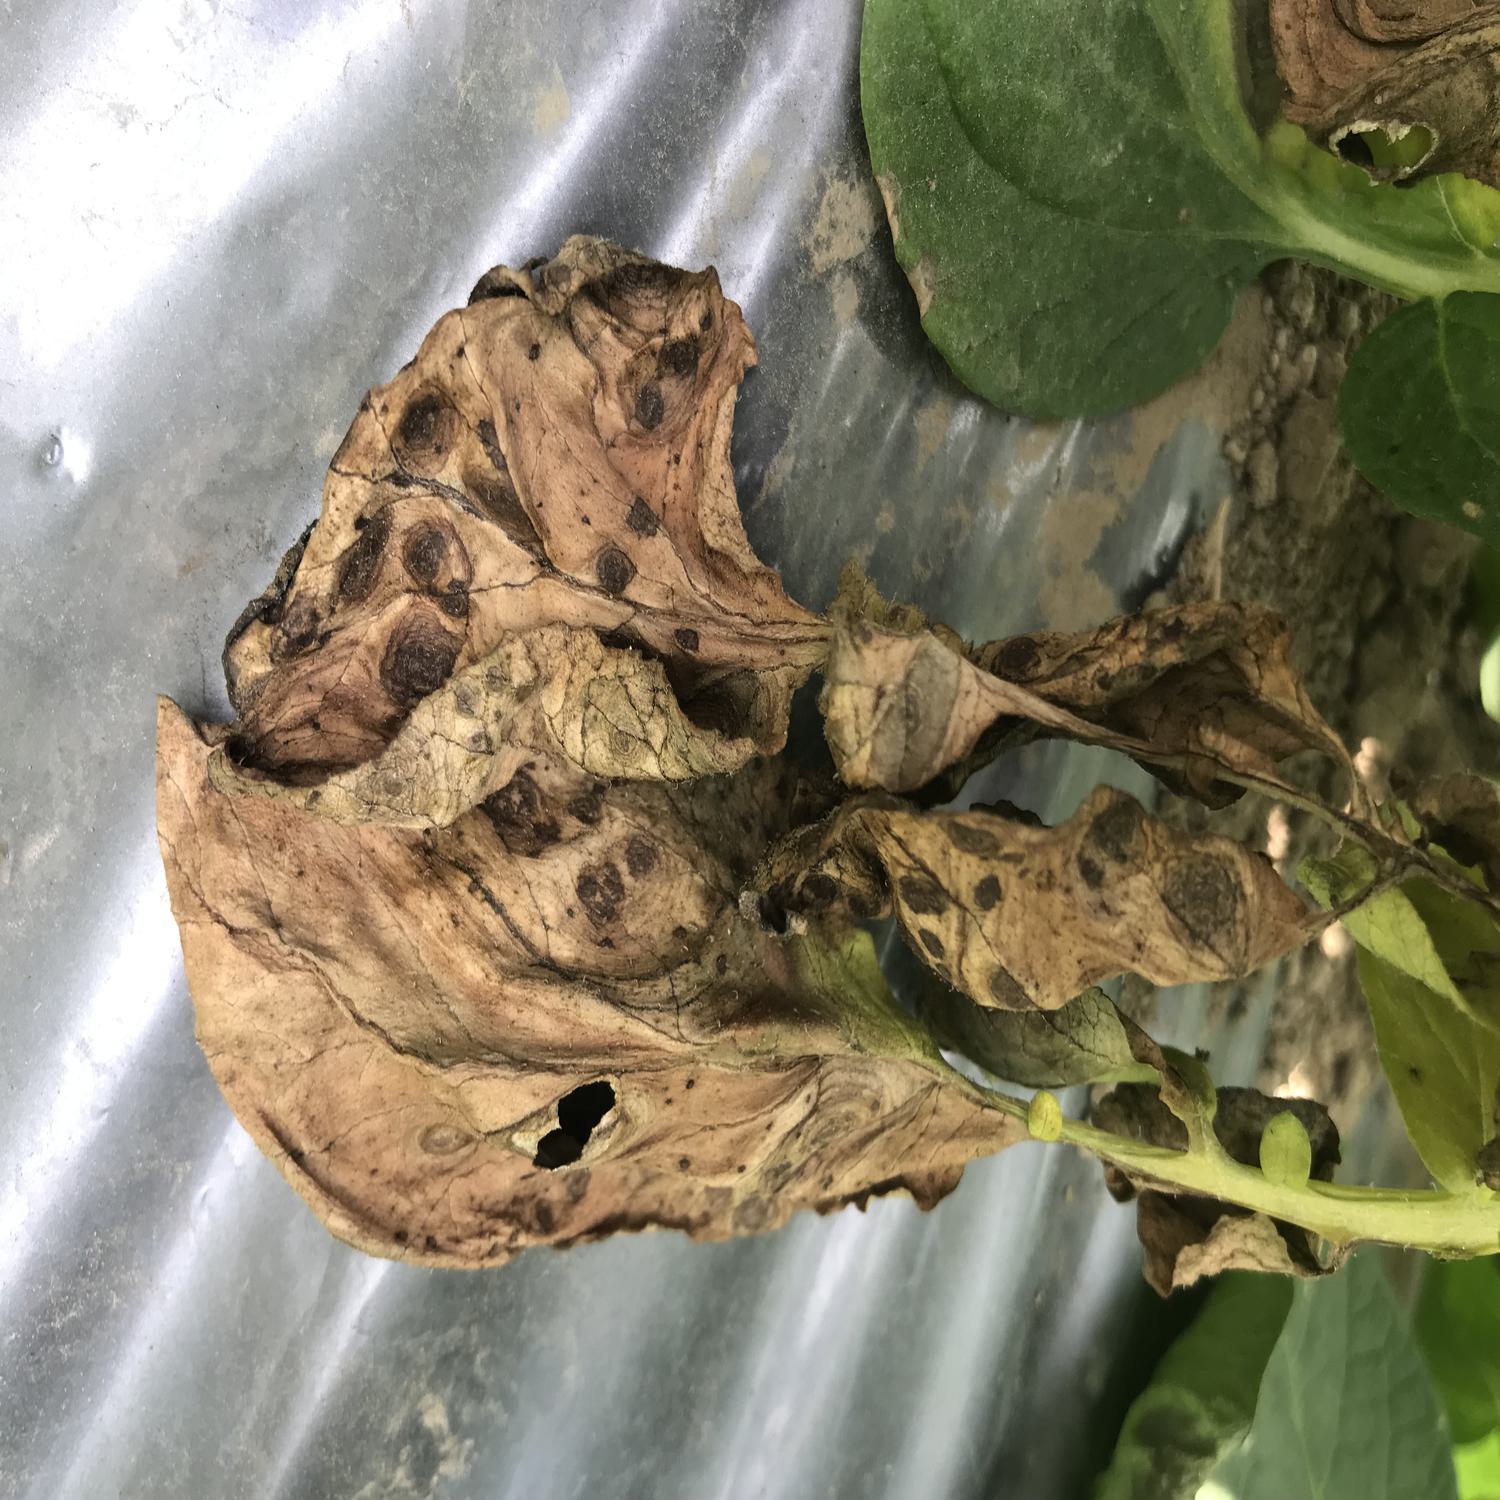
Label: Fungi